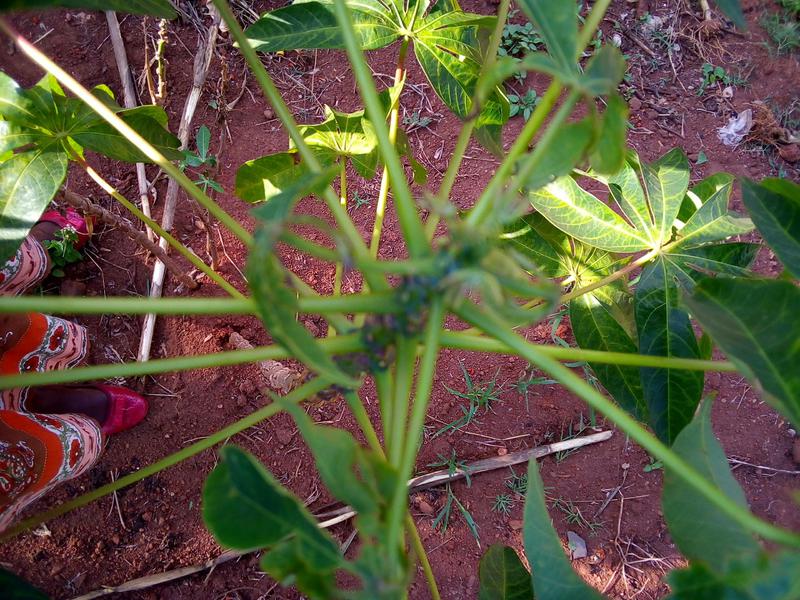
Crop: cassava
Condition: brown_streak_disease